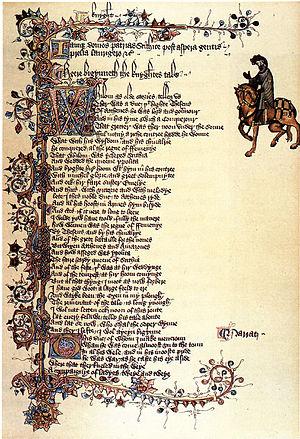
Début du Conte du Chevalier dans le manuscrit Ellesmere. Image dans le domaine public.